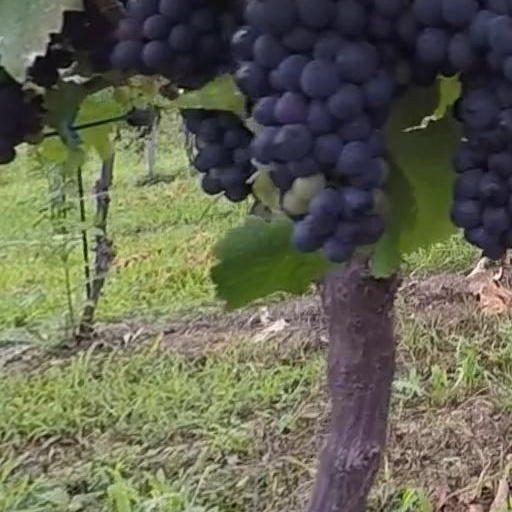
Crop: grape